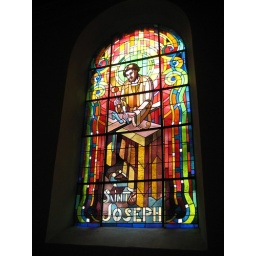
Stained glass window in the church at Pontrieux